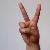
The image shows a hand gesture representing the letter 'V' in Indian Sign Language.